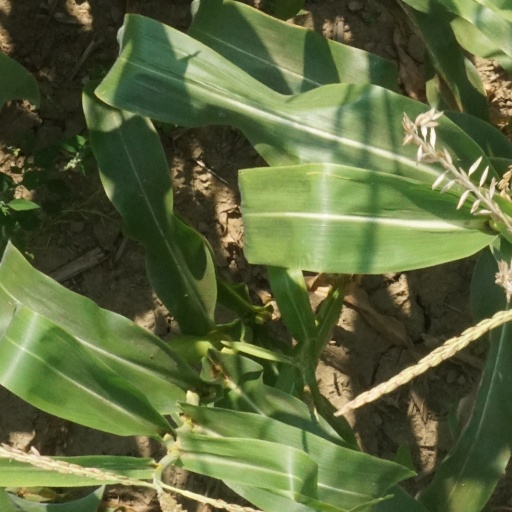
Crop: maize; corn